Reconquista

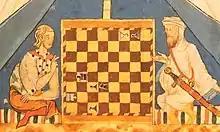
One of the arguments challenging the concept of "Reconquista" is that for the majority of the 781 years of Islamic rule in Iberia, Muslims and Christians coexisted and were not at war with each other.

The linear approach to the origins of the Reconquista adopted in early twentieth-century historiography is complicated by several issues. For example, periods of peaceful coexistence, or at least of limited and localised skirmishes on the frontiers, were more prevalent over the 781 years of Muslim rule than periods of significant military conflict. Additionally, both Christian and Muslim rulers fought other Christians and Muslims, and cooperation and alliances between Muslims and Christians were not uncommon, such as between Íñigo Arista, the founder of the Basque Kingdom of Pamplona (later 'Navarre'), and the Banu Qasi as early as the 9th century. Blurring distinctions even further were the mercenaries from both sides who fought for whoever paid the most. The period is seen today to have had long episodes of relative religious coexistence and tolerance such as the Golden age of Jewish culture in Spain. The idea of a continuous Reconquista has been challenged by modern scholars.